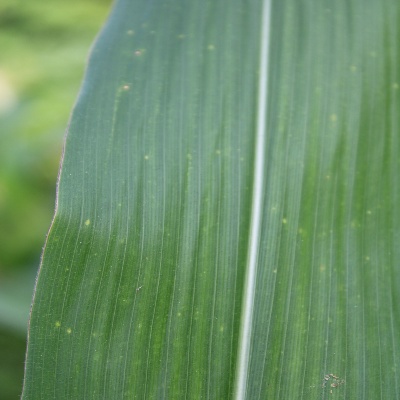
Crop: Maize
Condition: leaf spot